SAAB 21

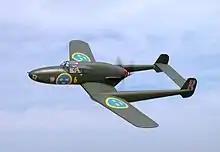
Artist's depiction of a J 21 inflight

The SAAB 21 was an unorthodox twin-boom low wing pusher configuration fighter aircraft with a tricycle landing gear, and a heavy forward-firing armament. Several recent innovations were incorporated into its design, including an ejection seat for the pilot while the pusher layout later allowed the type to be readily re-engined with a turbojet. The advantages of a pusher design include an unobstructed forward view for the pilot, and the armament can be concentrated in the nose, however, a major drawback is difficulty in making an emergency exit as the pilot could get drawn into the propeller blades. Many solutions were examined, such as jettisoning either the propeller or the engine via explosive charges prior to bailing out, before it was decided to adopt an ejection seat developed by Swedish defense firm Bofors, in parallel with the fighter. The J 21 was one of the first operational aircraft in the world with an ejection seat.